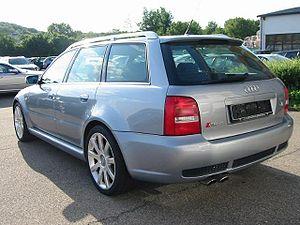
L'Audi RS4, dont les initiales RS pour « Rennsport » en allemand signifient qu'il s'agit d'une version « ultrasportive », est la déclinaison la plus sportive de la gamme A4 du constructeur automobile allemand Audi. Construite par la division Quattro GmbH, division sport du groupe Audi AG, la RS4 se place comme la remplaçante de l'Audi RS2 des années 1990.
L'Audi A4 est une berline familiale construite par la marque allemande Audi et une voiture de classe moyenne.